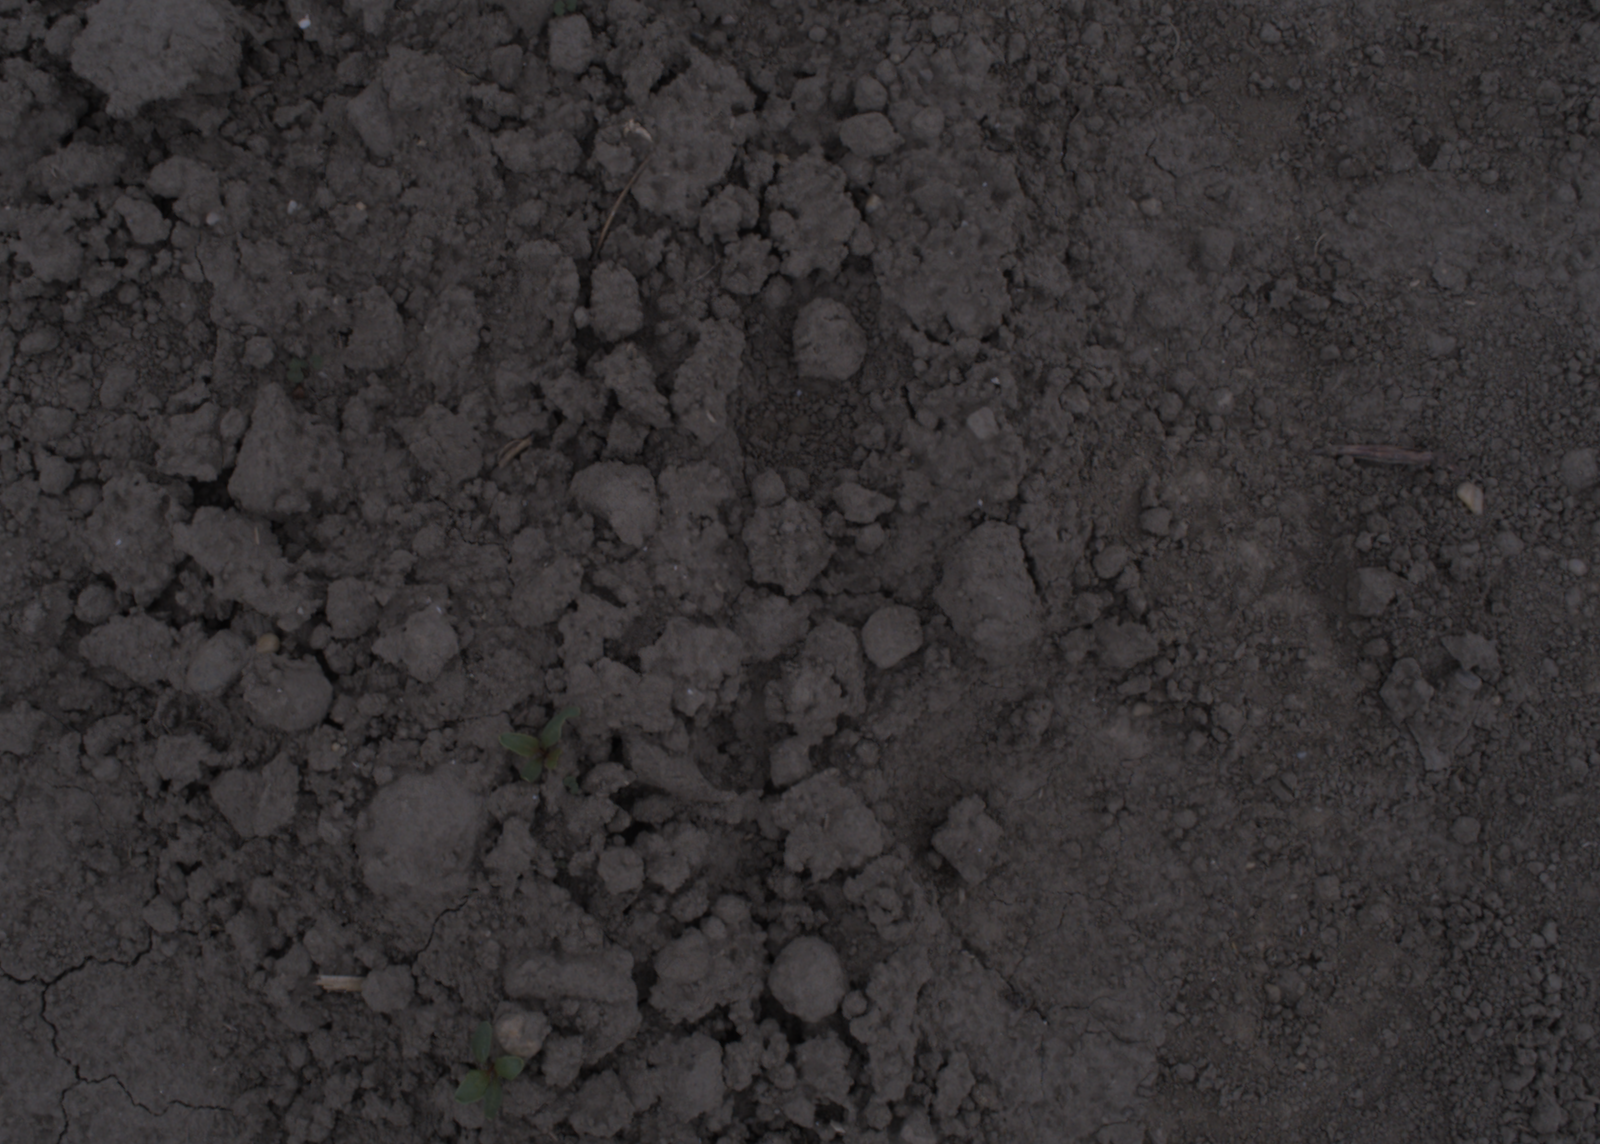
Capture date: 17.08.2020 10:43:12
Weather: cloudy
Wind: light
Seeding date: 21.07.2020
Plant canopy height (mm): 910